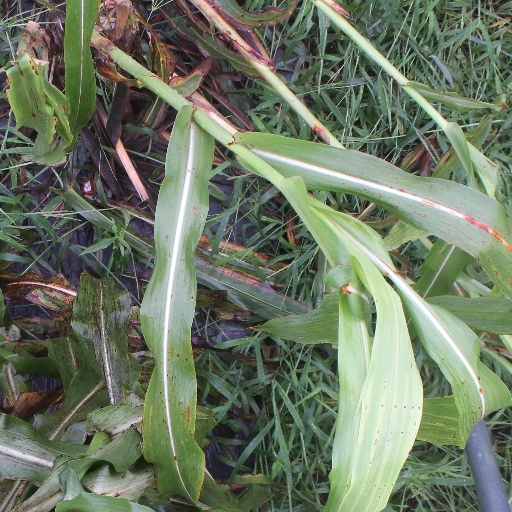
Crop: sorghum